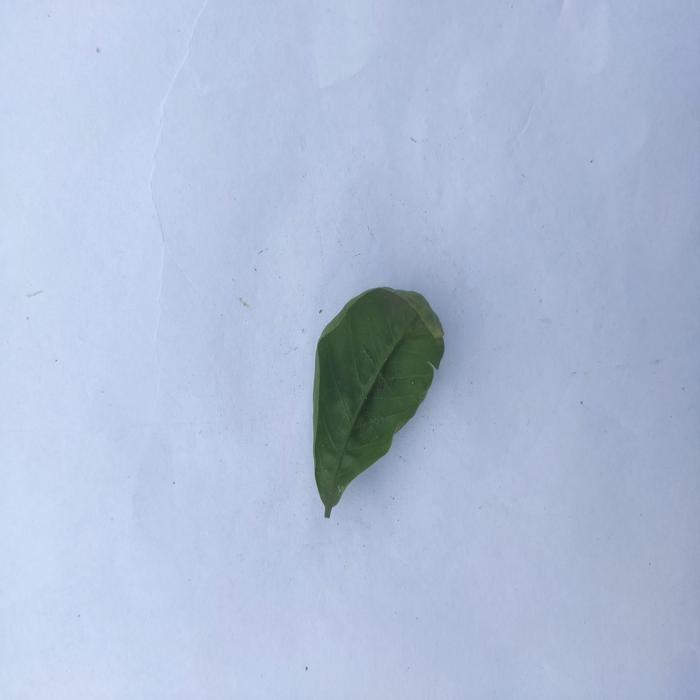
Crop: Aegle Marmelos
Leaf condition: Leaf_Curl